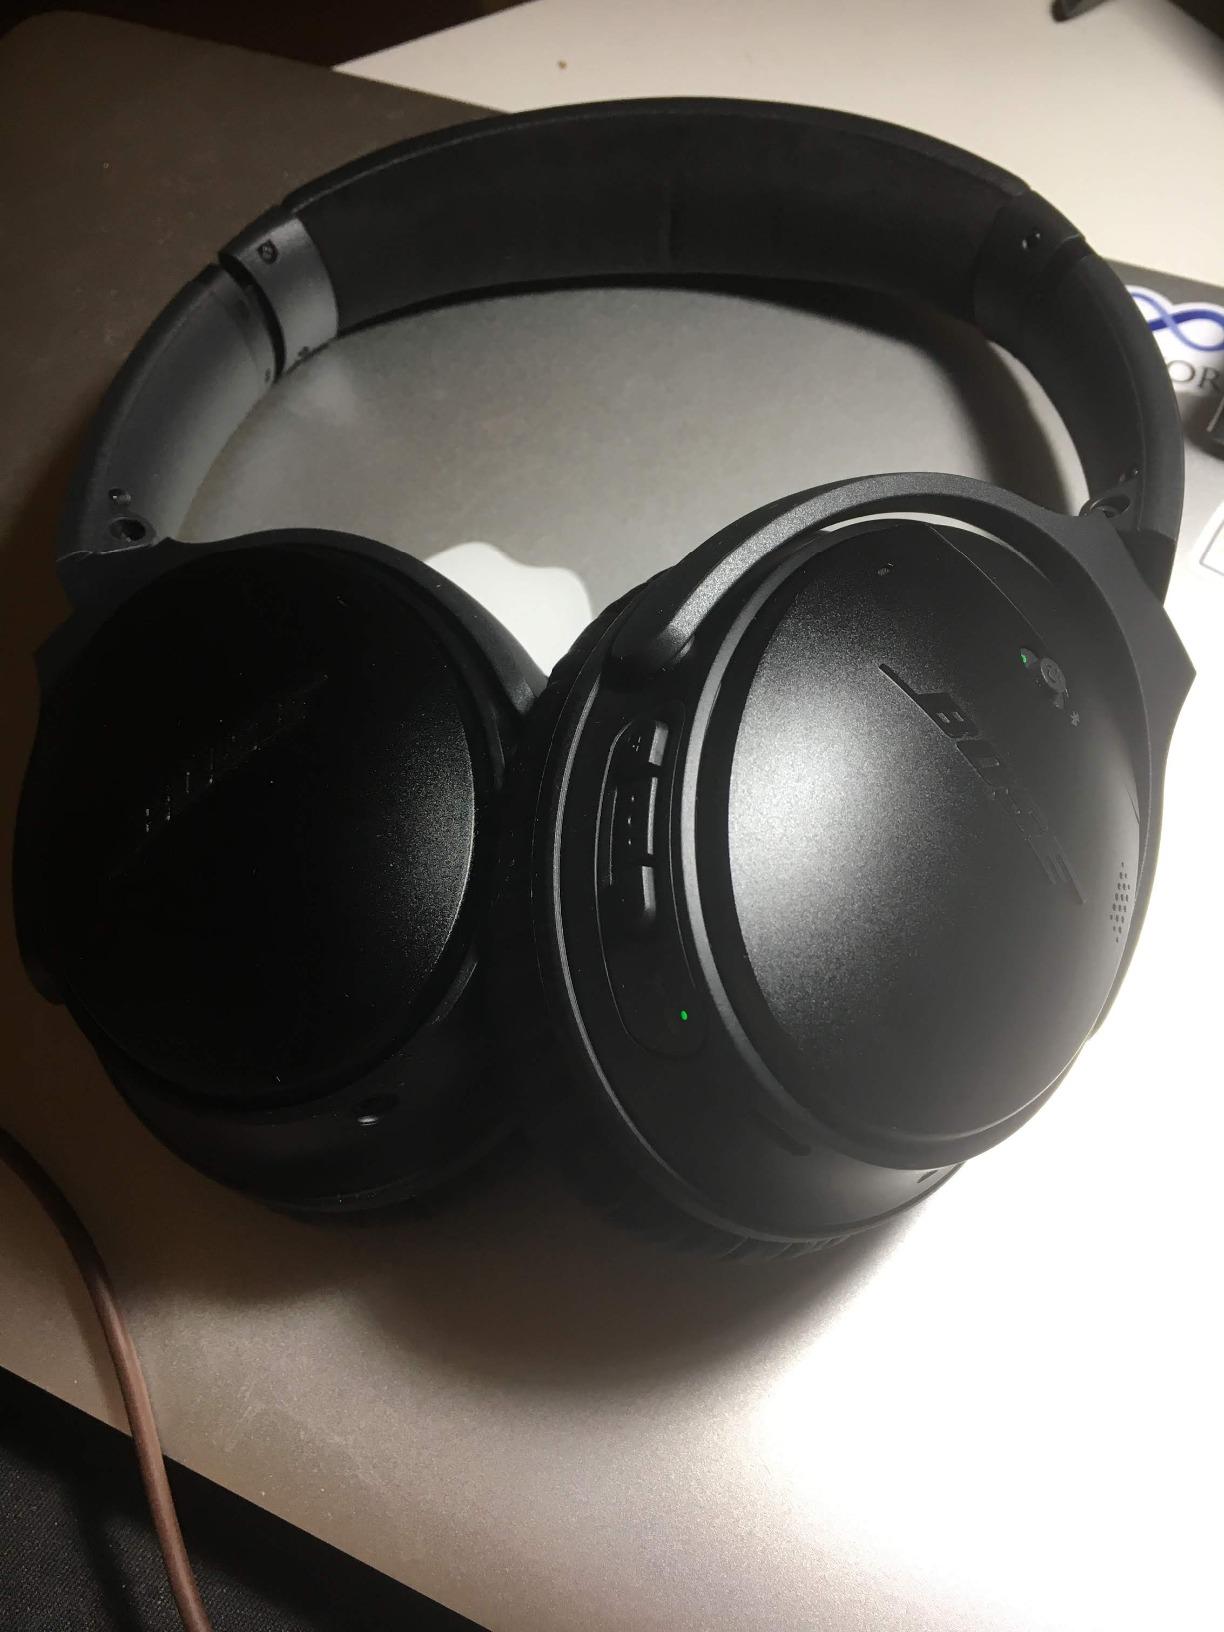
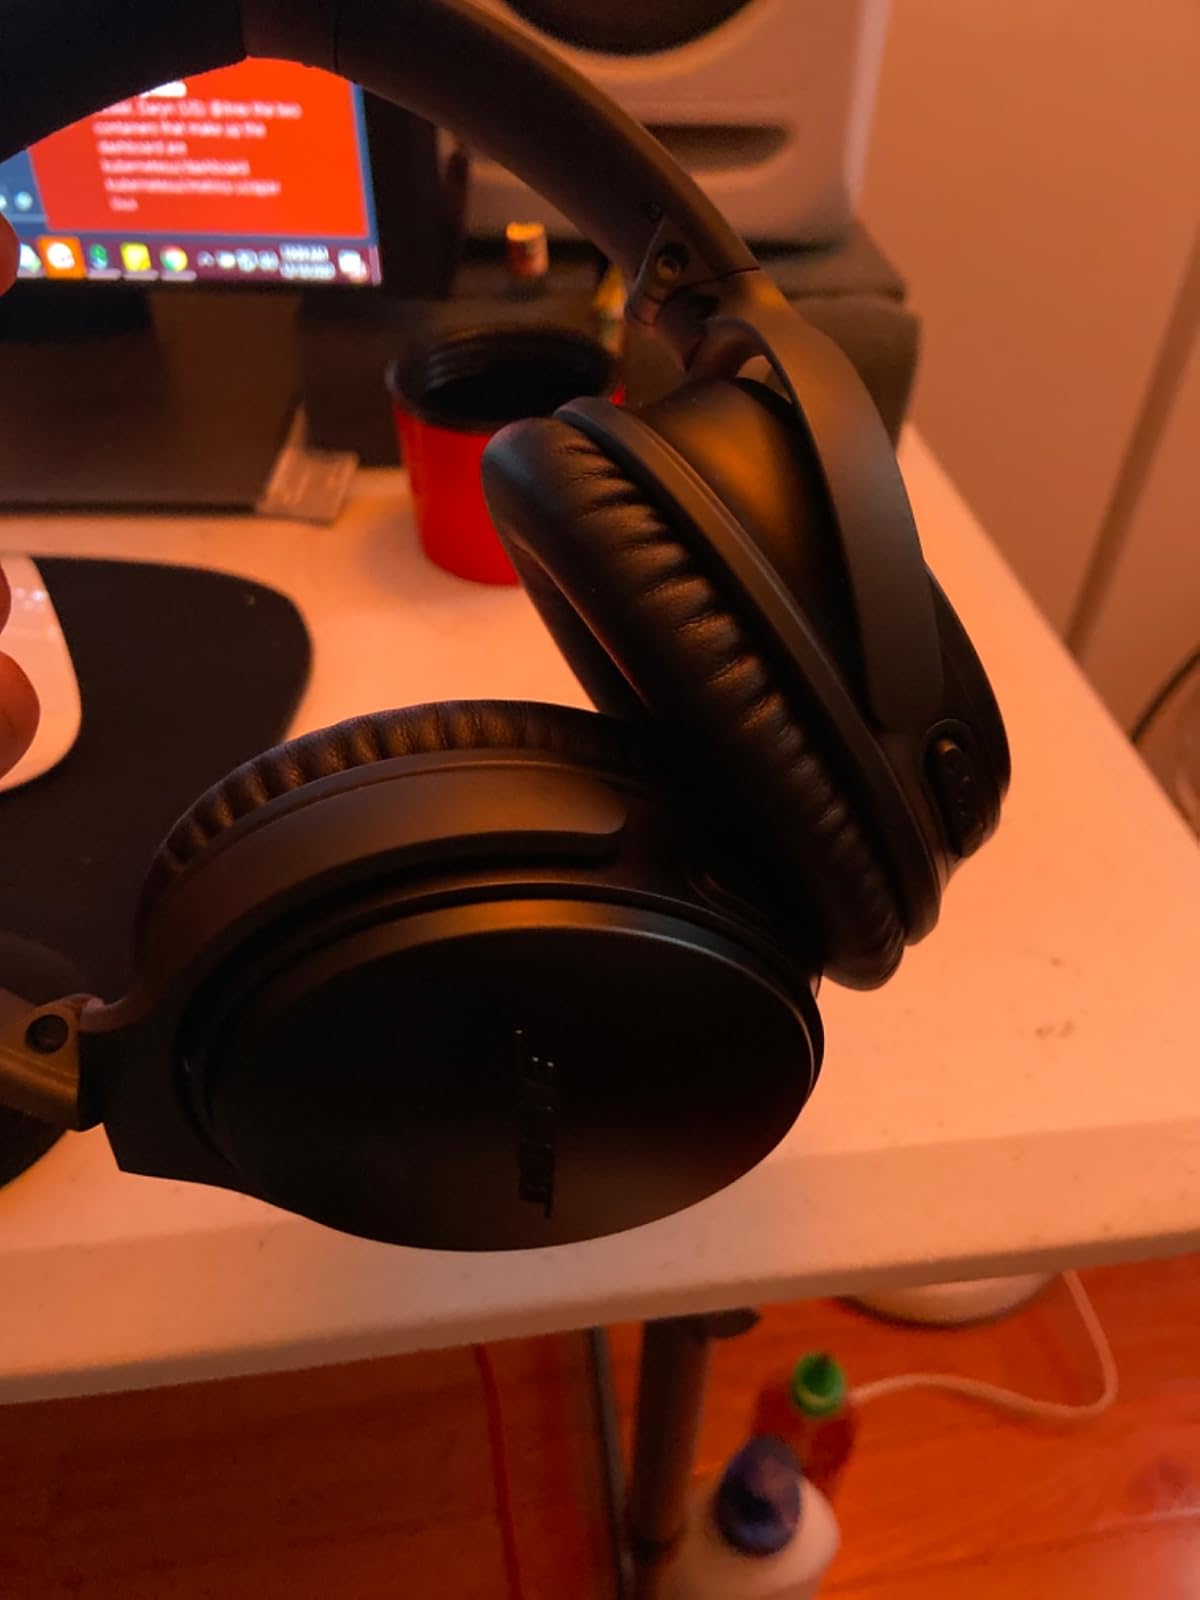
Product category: headphones
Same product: yes